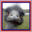
Label: bird